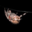
Label: spider